Chromatophore

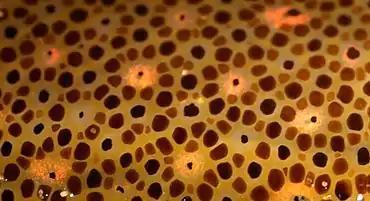
Chromatophores in the skin of a squid

Chromatophores are cells that produce color, of which many types are pigment-containing cells, or groups of cells, found in a wide range of animals including amphibians, fish, reptiles, crustaceans and cephalopods. Mammals and birds, in contrast, have a class of cells called melanocytes for coloration.